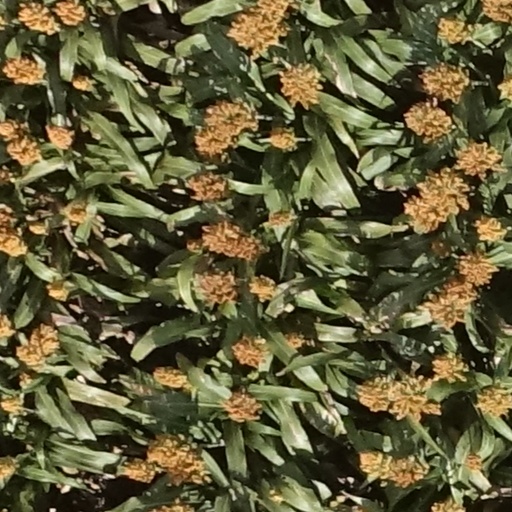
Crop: sorghum